2009 swine flu pandemic in the Philippines

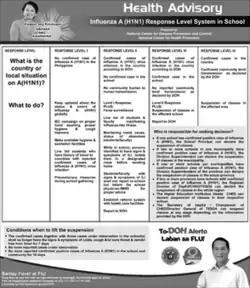
Department of Health's poster about what-to-do and response level system of the government regarding the flu.

Dr. Lyndon Lee Suy, head of the Emerging and Re-emerging Infectious Diseases Program of the Department of Health (DOH), said that the Philippine government, on July 5, still cannot afford to buy mass vaccine, which is estimated to cost PhP 1,000 per dosage. He said that the elderly, among the high-risk group in the Philippines, has a population of around 3.6 million, and vaccination among them requires PhP 3.6 billion (which is a tentative equivalent for the health department's three-year budget). Dr. Lee Suy also added that the stocked 1.5 million anti-viral medicines such as Tamiflu by the DOH is not enough for possible epidemic since most of them are given free to discourage uncontrolled and panic buying. He also said that high-risked group does not only includes elderly, but individuals 5 years and below and with naturally harmful diseases.